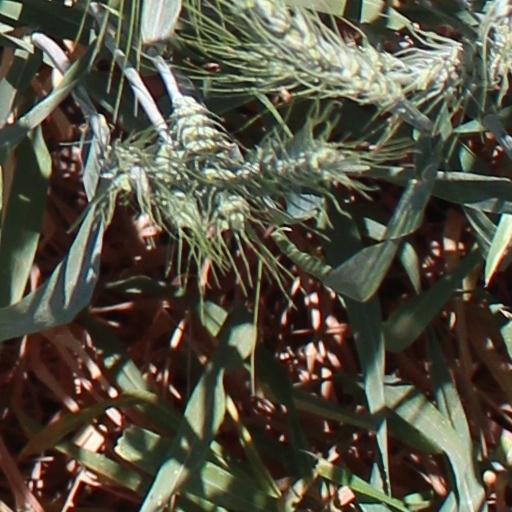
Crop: wheat